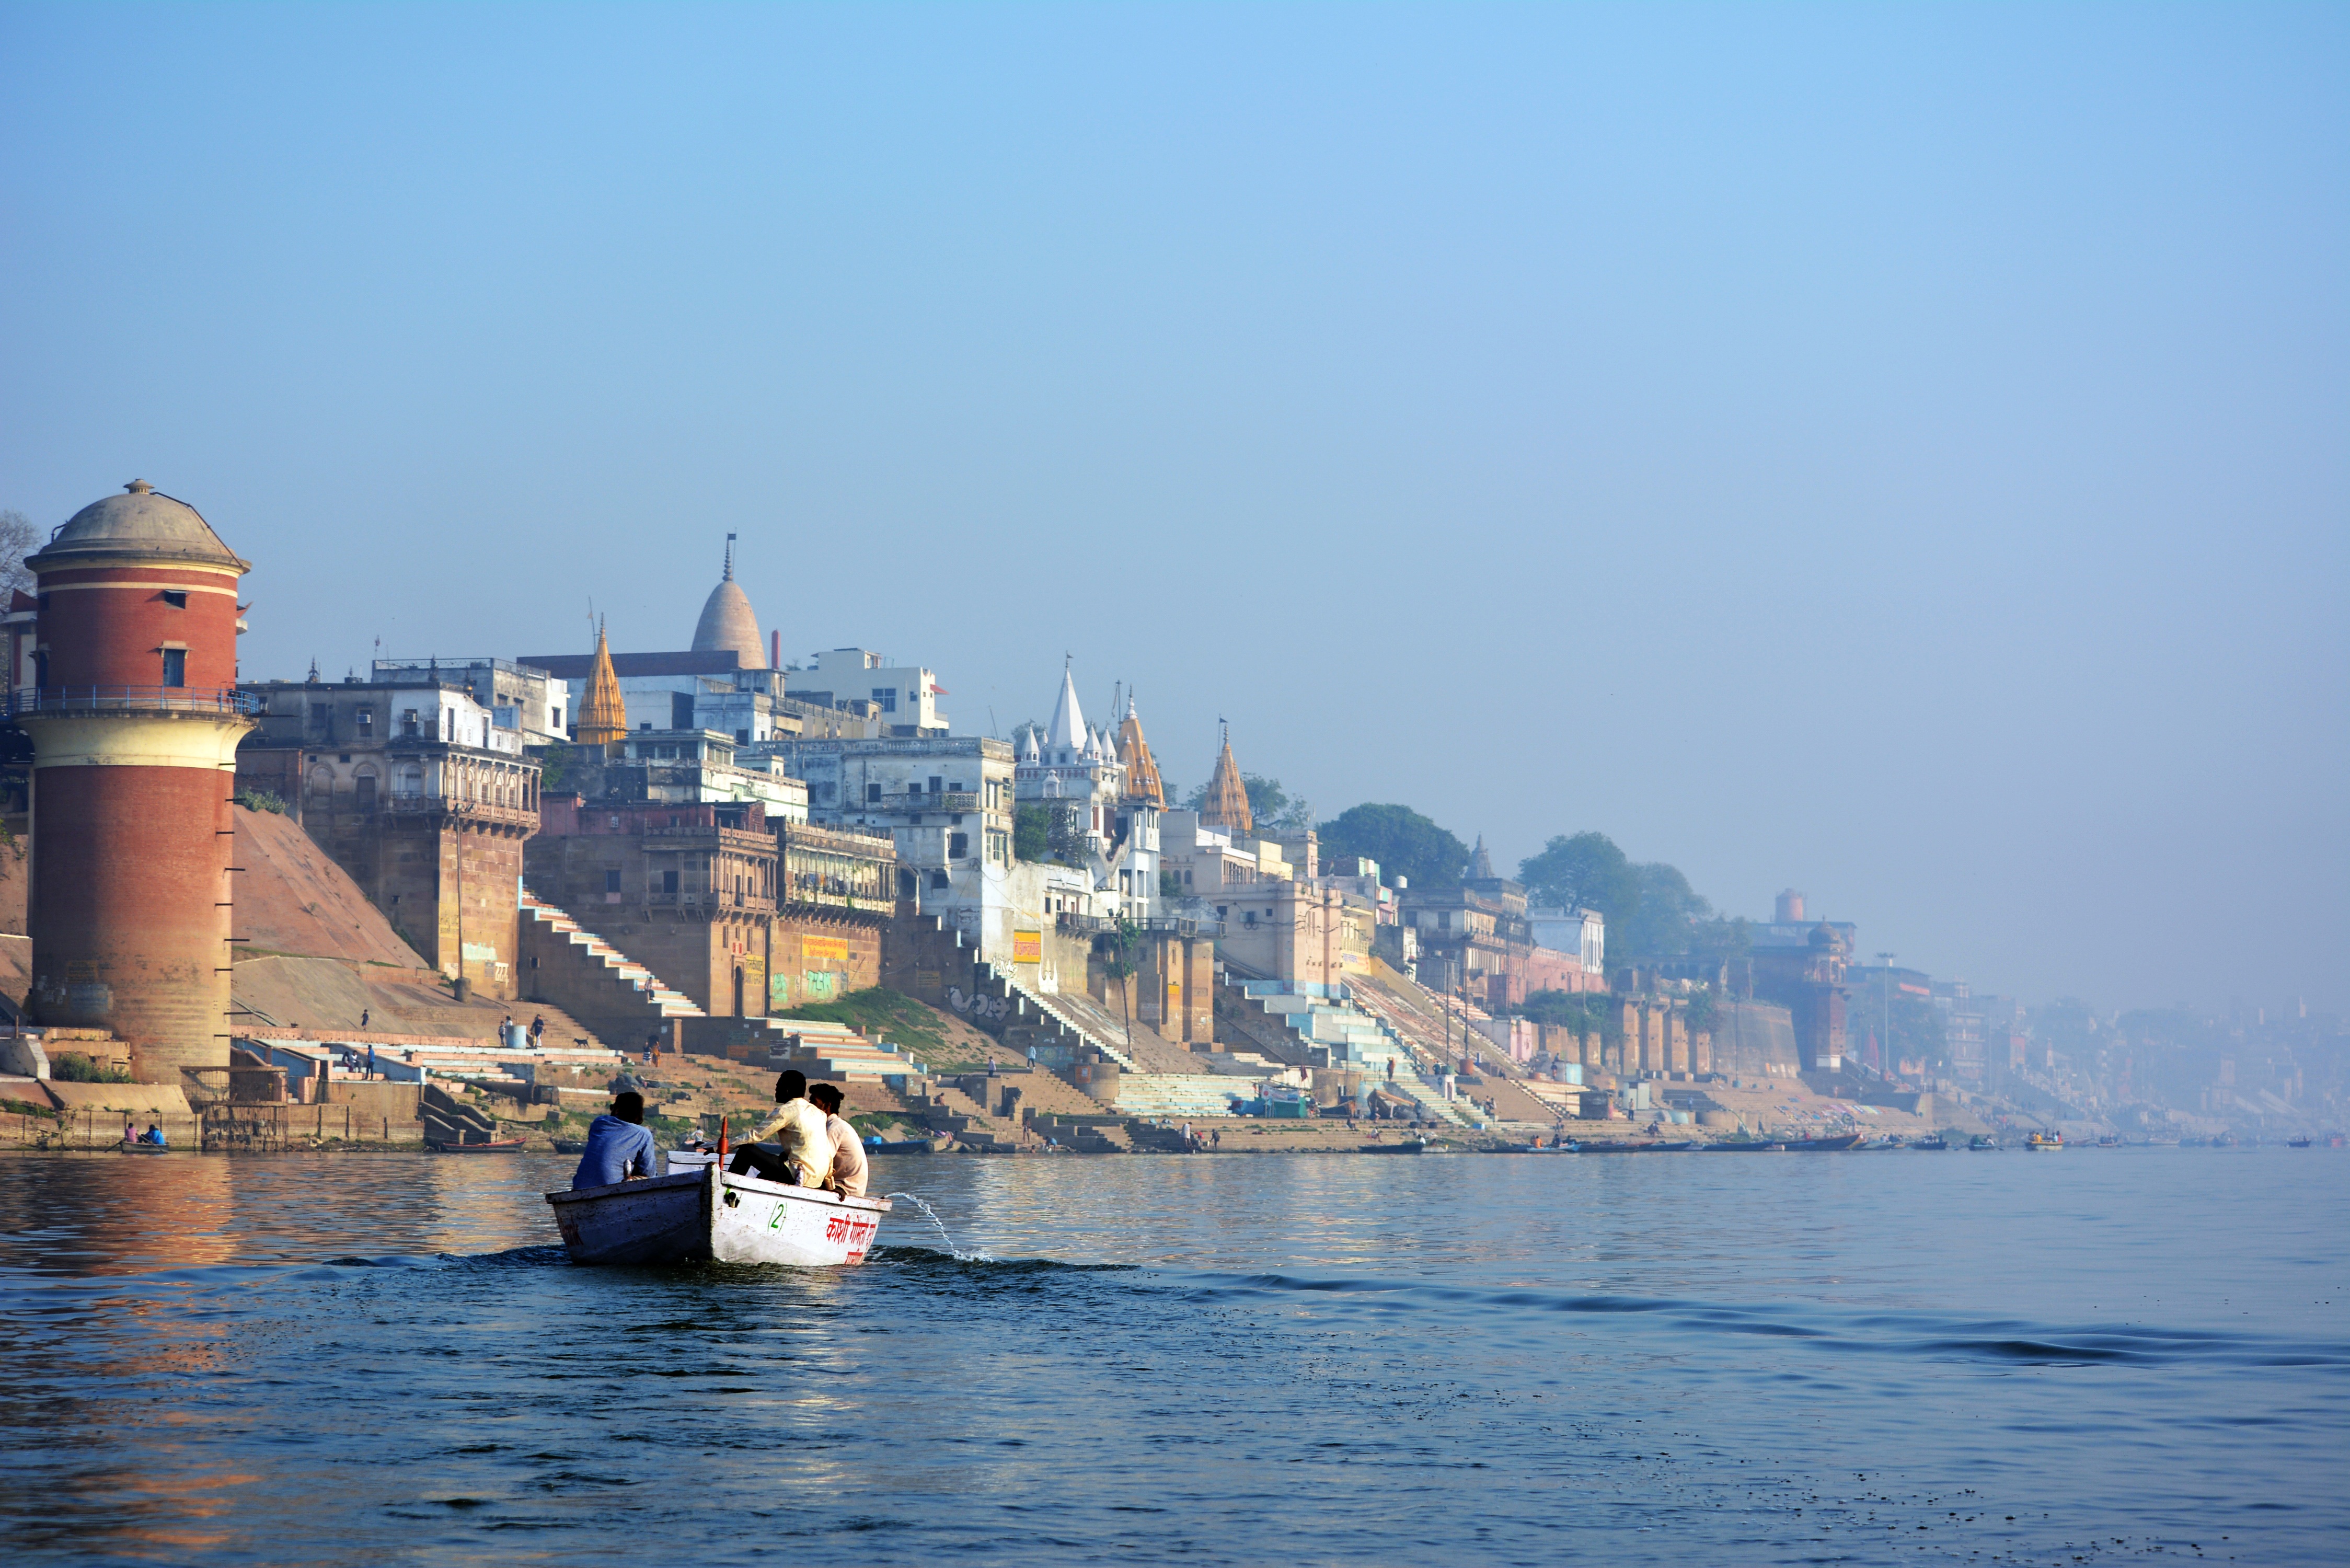
sea, coast, water, ocean, boat, skyline, morning, river, ship, cityscape, vacation, vehicle, tower, bay, harbor, port, tourism, waterway, body of water, ferry, boating, watercraft